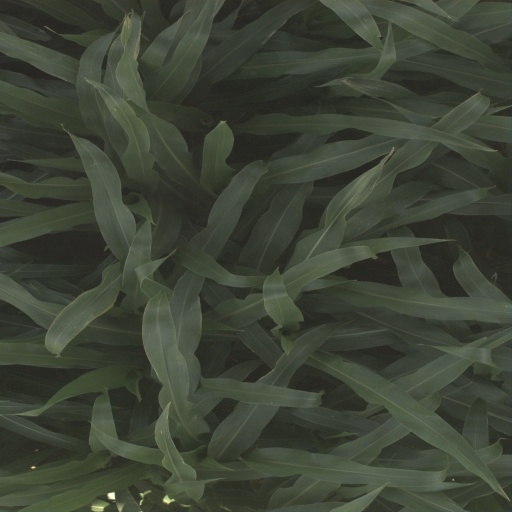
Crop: sorghum